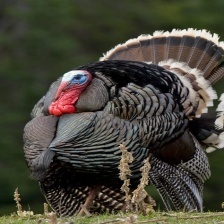
Species: WILD TURKEY
Scientific name: MELEAGRIS GALLOPAVO